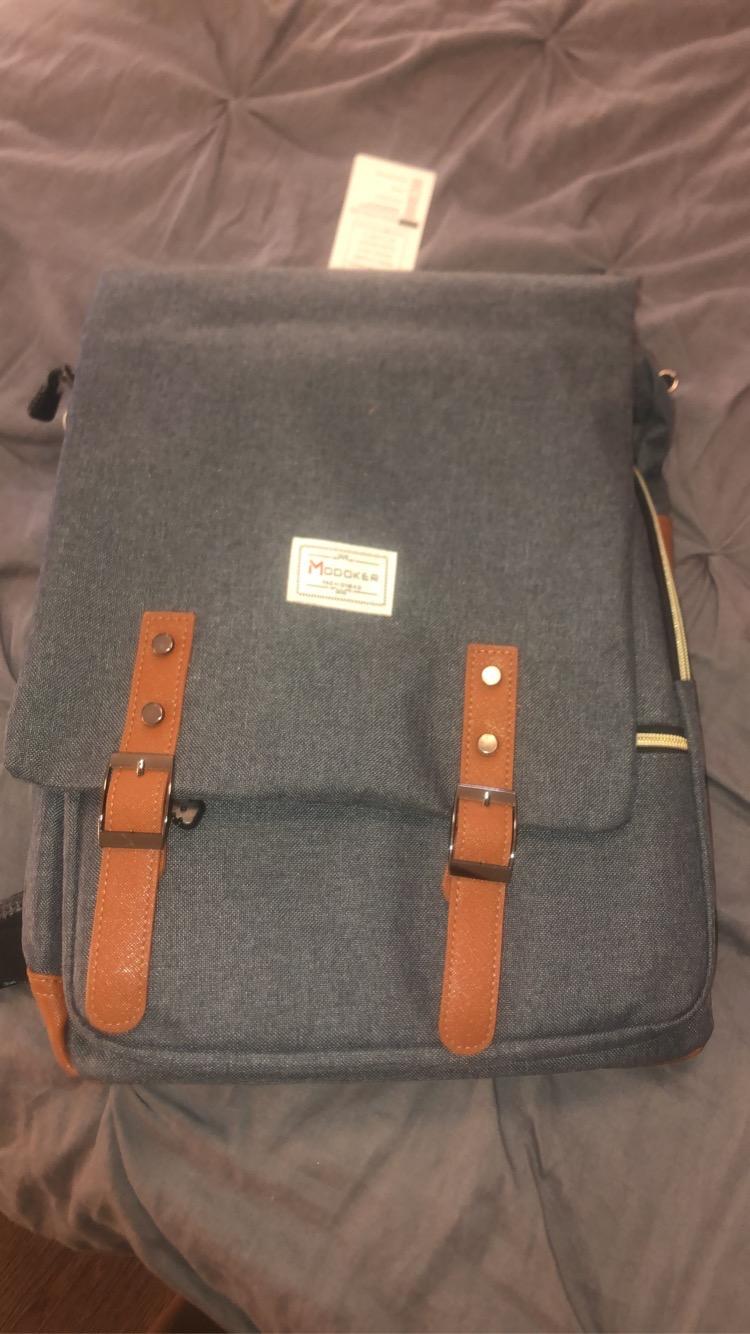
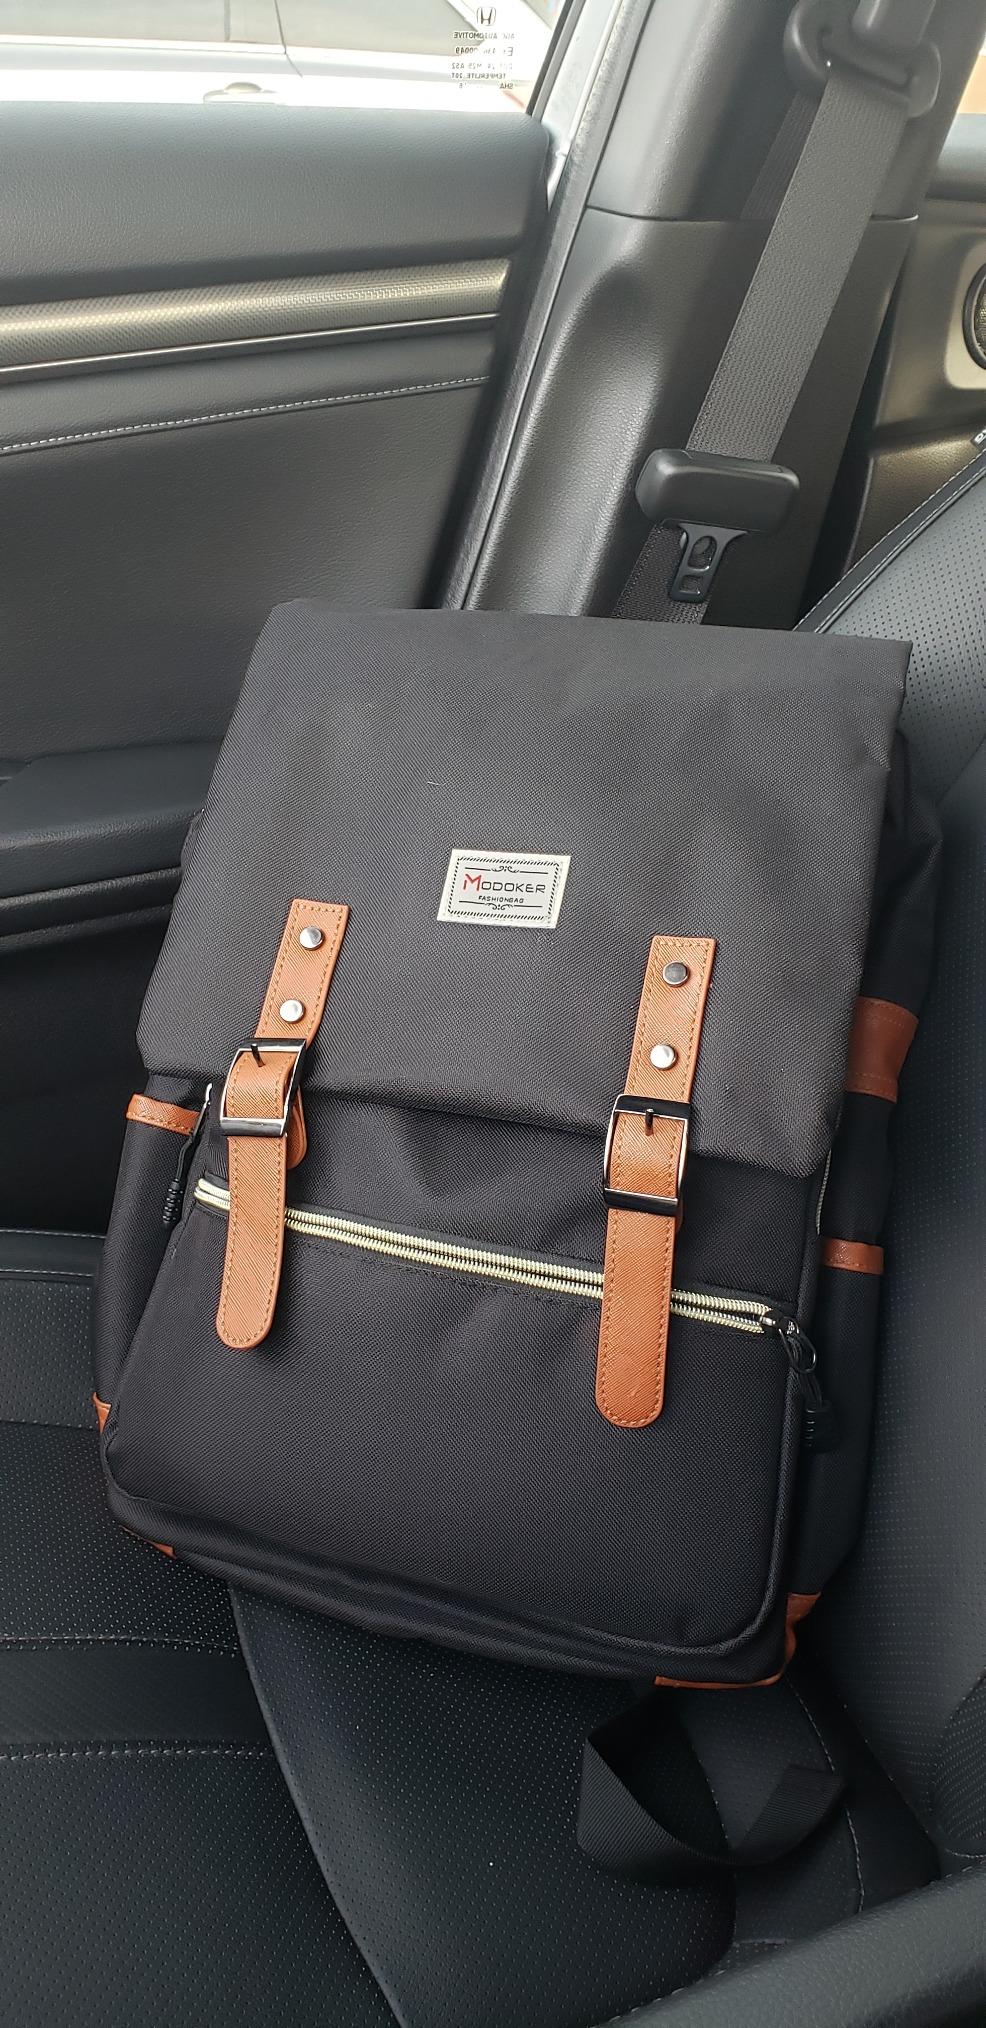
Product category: bag
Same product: no